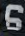
Number: 6